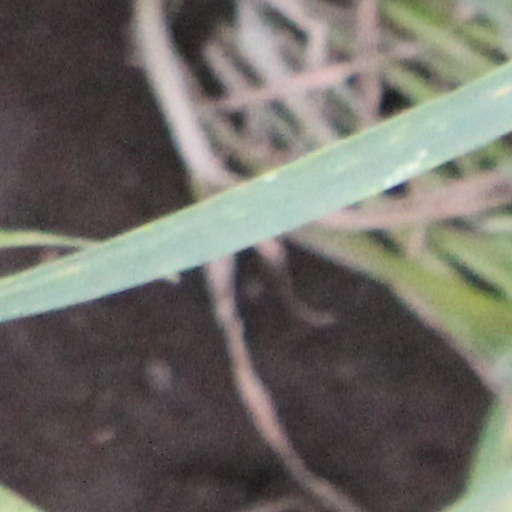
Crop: wheat